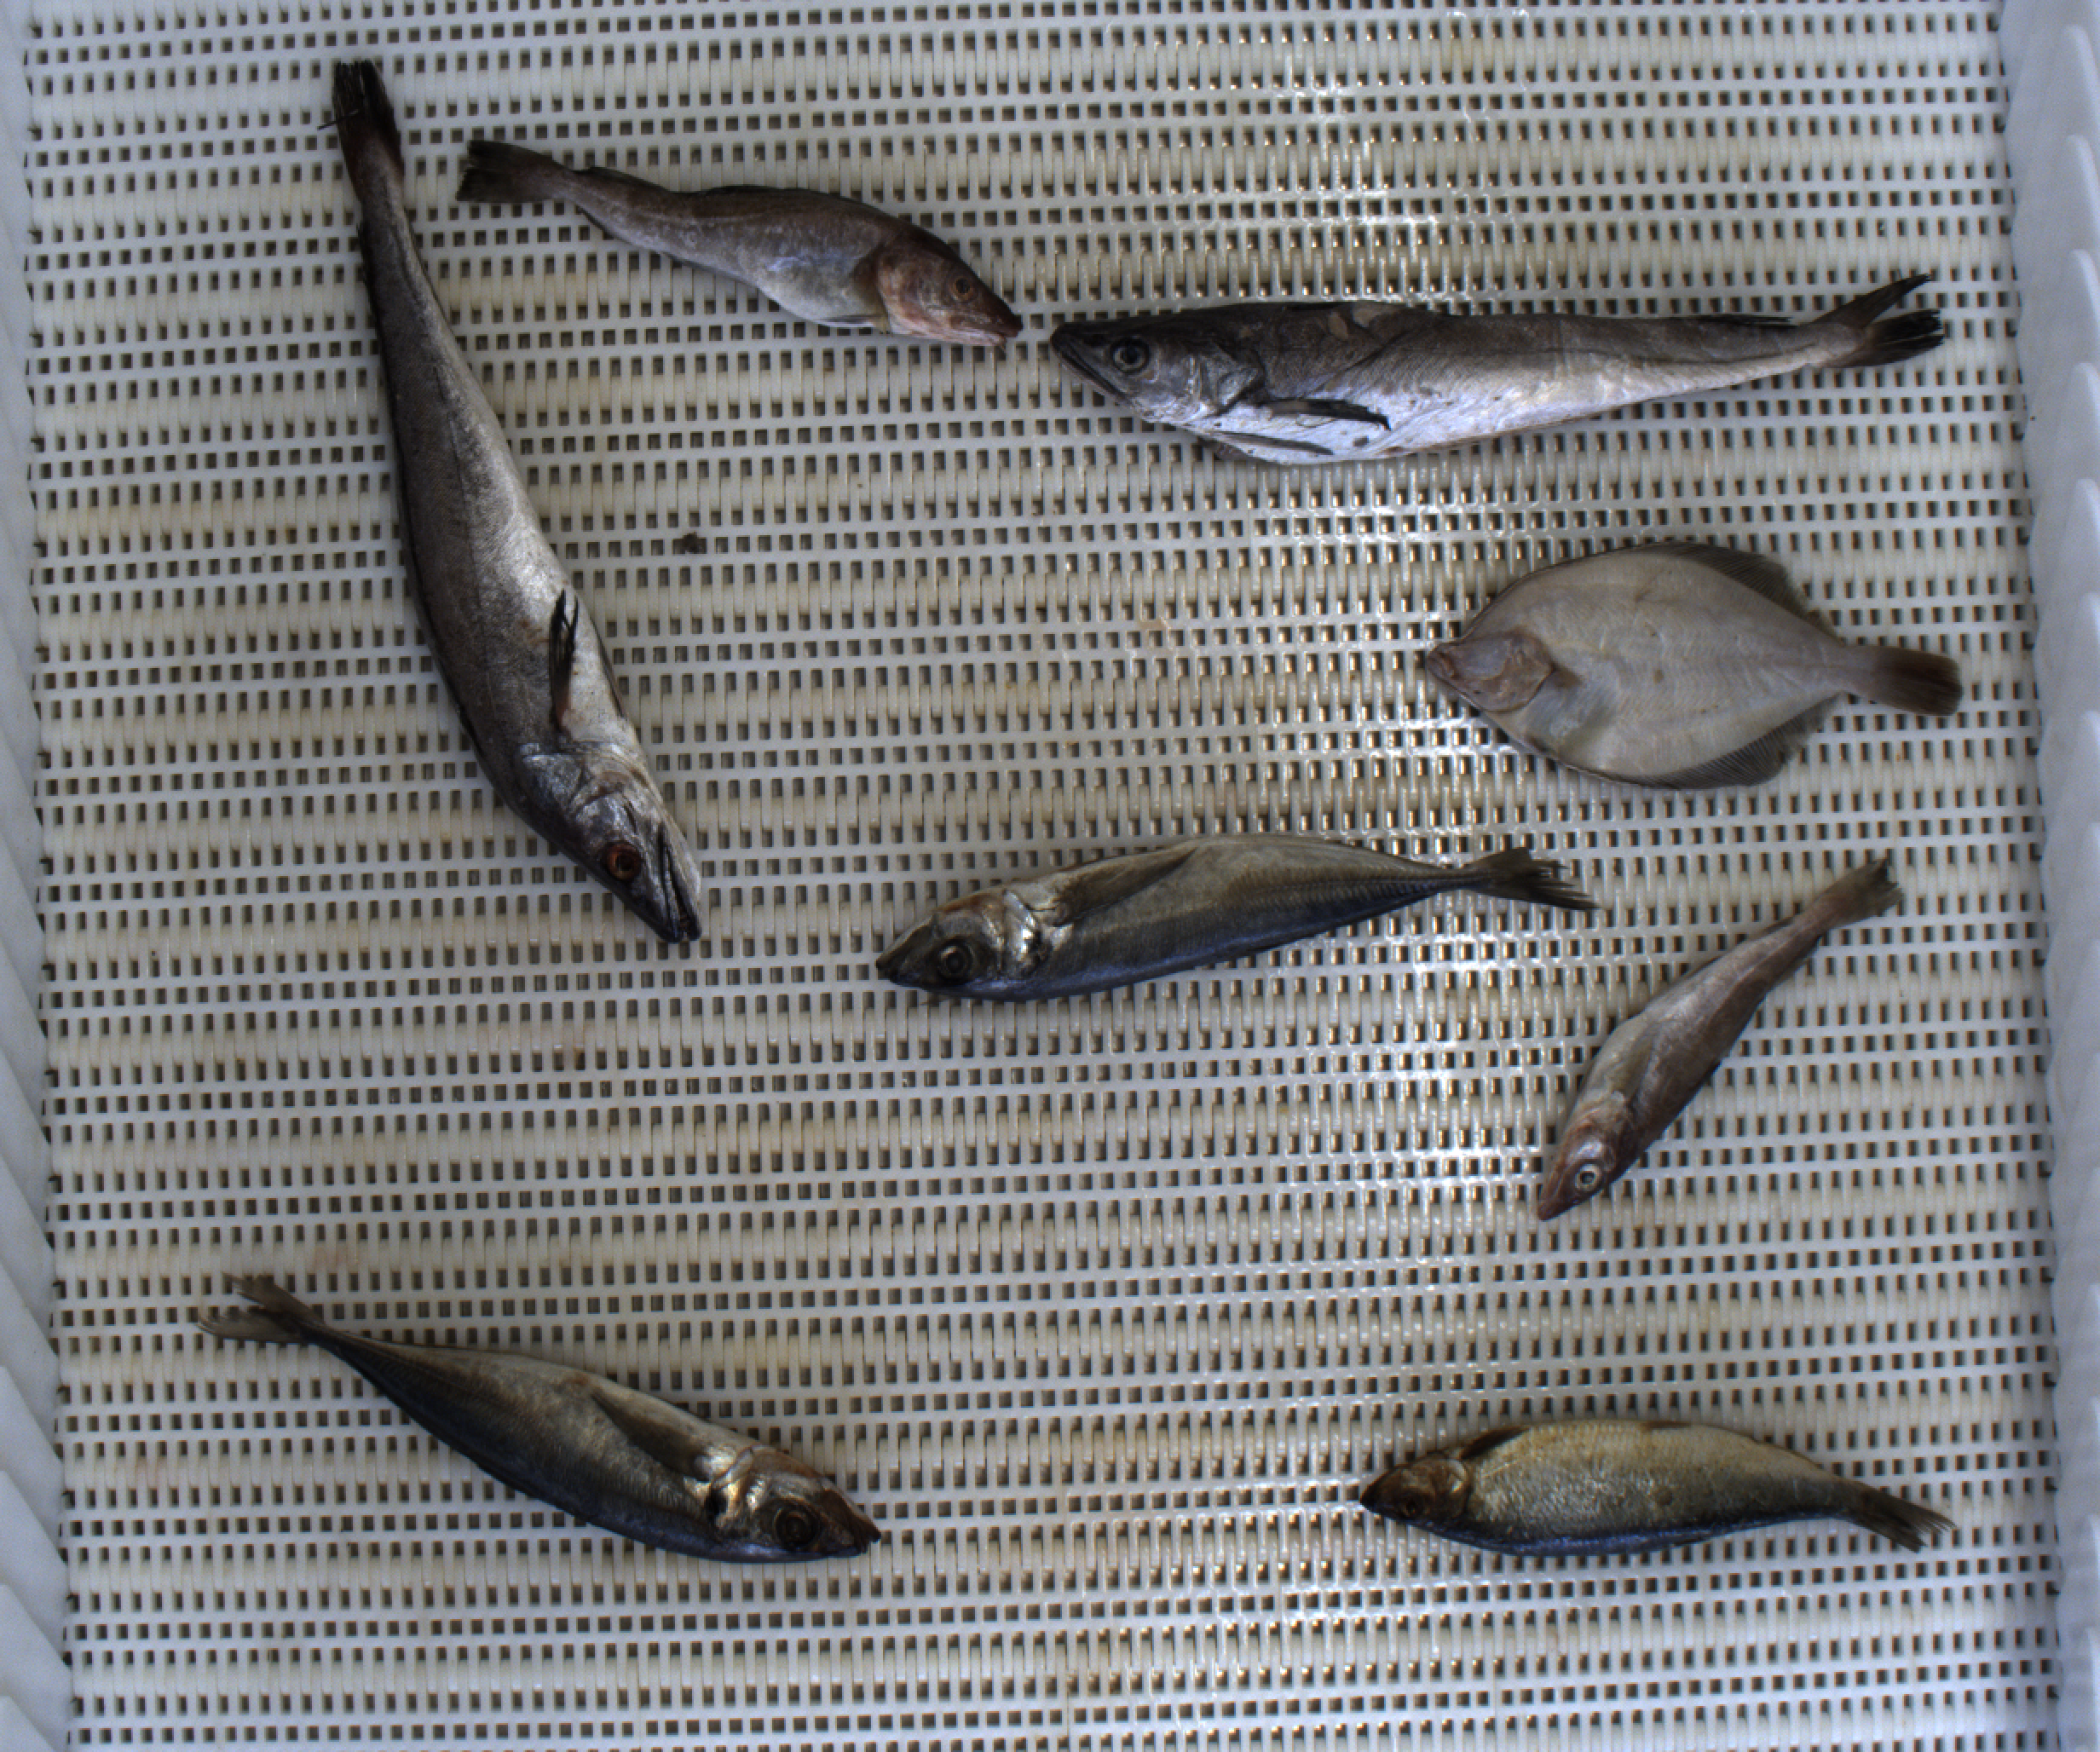
Total fish: 8
Cod: 2
Haddock: 0
Whiting: 0
Hake: 2
Horse mackerel: 2
Saithe: 0
Other: 2